Danny Williams (Canadian politician)

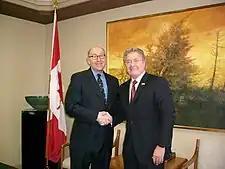
Williams alongside Ambassador Jacobson

An opinion poll conducted in June 2004 showed that support for the Premier and the Progressive Conservatives had plunged. From its nearly 60 percent share of the vote in the general election seven months earlier, support had shrunk to 41 percent, almost tied with the Liberals at 39 percent. His personal support as choice of Premier fell to 39 percent, a marked fall from 65 percent he enjoyed just six months earlier.